Kerolin

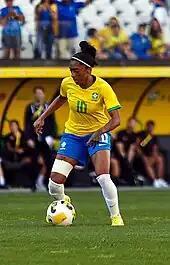
Kerolin in 2022

On 10 January 2022, Kerolin signed a three-year deal with the North Carolina Courage. She made her club debut as a substitute in the opening Challenge Cup game against NJ/NY Gotham FC on 3 April. She scored her first goal for the Courage in the Challenge Cup final, opening in a 2–1 win over the Washington Spirit and being named the most valuable player of the match. She started 13 games in the 2022 regular season and recorded six goals and four assists. At the end of the season, she was named to the NWSL Best XI second team.